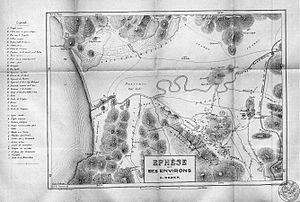
Éphèse est l'une des plus anciennes et plus importantes cités grecques d'Asie Mineure, la première de l'Ionie. Bien que ses vestiges soient situés près de sept kilomètres à l'intérieur des terres, près des villes de Selçuk et Kuşadası dans l'Ouest de l'actuelle Turquie, Éphèse était dans l'Antiquité, et encore à l'époque byzantine, l'un des ports les plus actifs de la mer Égée; il est situé près de l'embouchure du grand fleuve anatolien Caystre. L’Artémision, le grand sanctuaire dédié à Artémis, la déesse tutélaire de la cité, qui comptait parmi les Sept merveilles du monde et auquel Éphèse devait une grande part de sa renommée, était ainsi à l'origine situé sur le rivage. C'est l'œuvre combinée des sédiments charriés par le Caystre, des changements climatiques, et peut-être d'accidents sismiques, qui explique le déplacement progressif de la côte vers l'Ouest, et l'ensablement subséquent des ports de la ville, prélude de leur abandon.